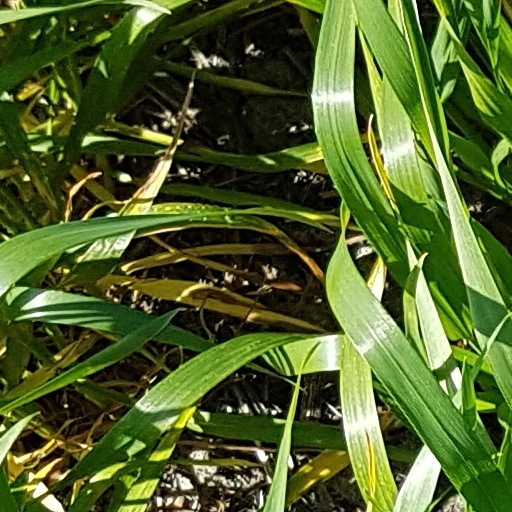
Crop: wheat